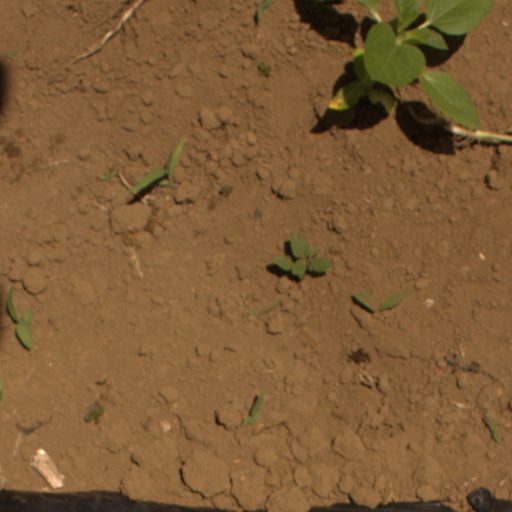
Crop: Jerusalem artichoke